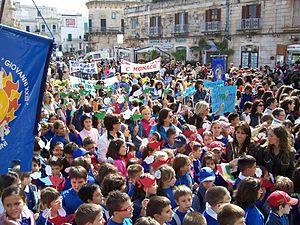
Ostuni est une ville italienne de la province de Brindisi dans les Pouilles. Elle est surnommée « la ville blanche » en raison de la couleur des façades de ses maisons.